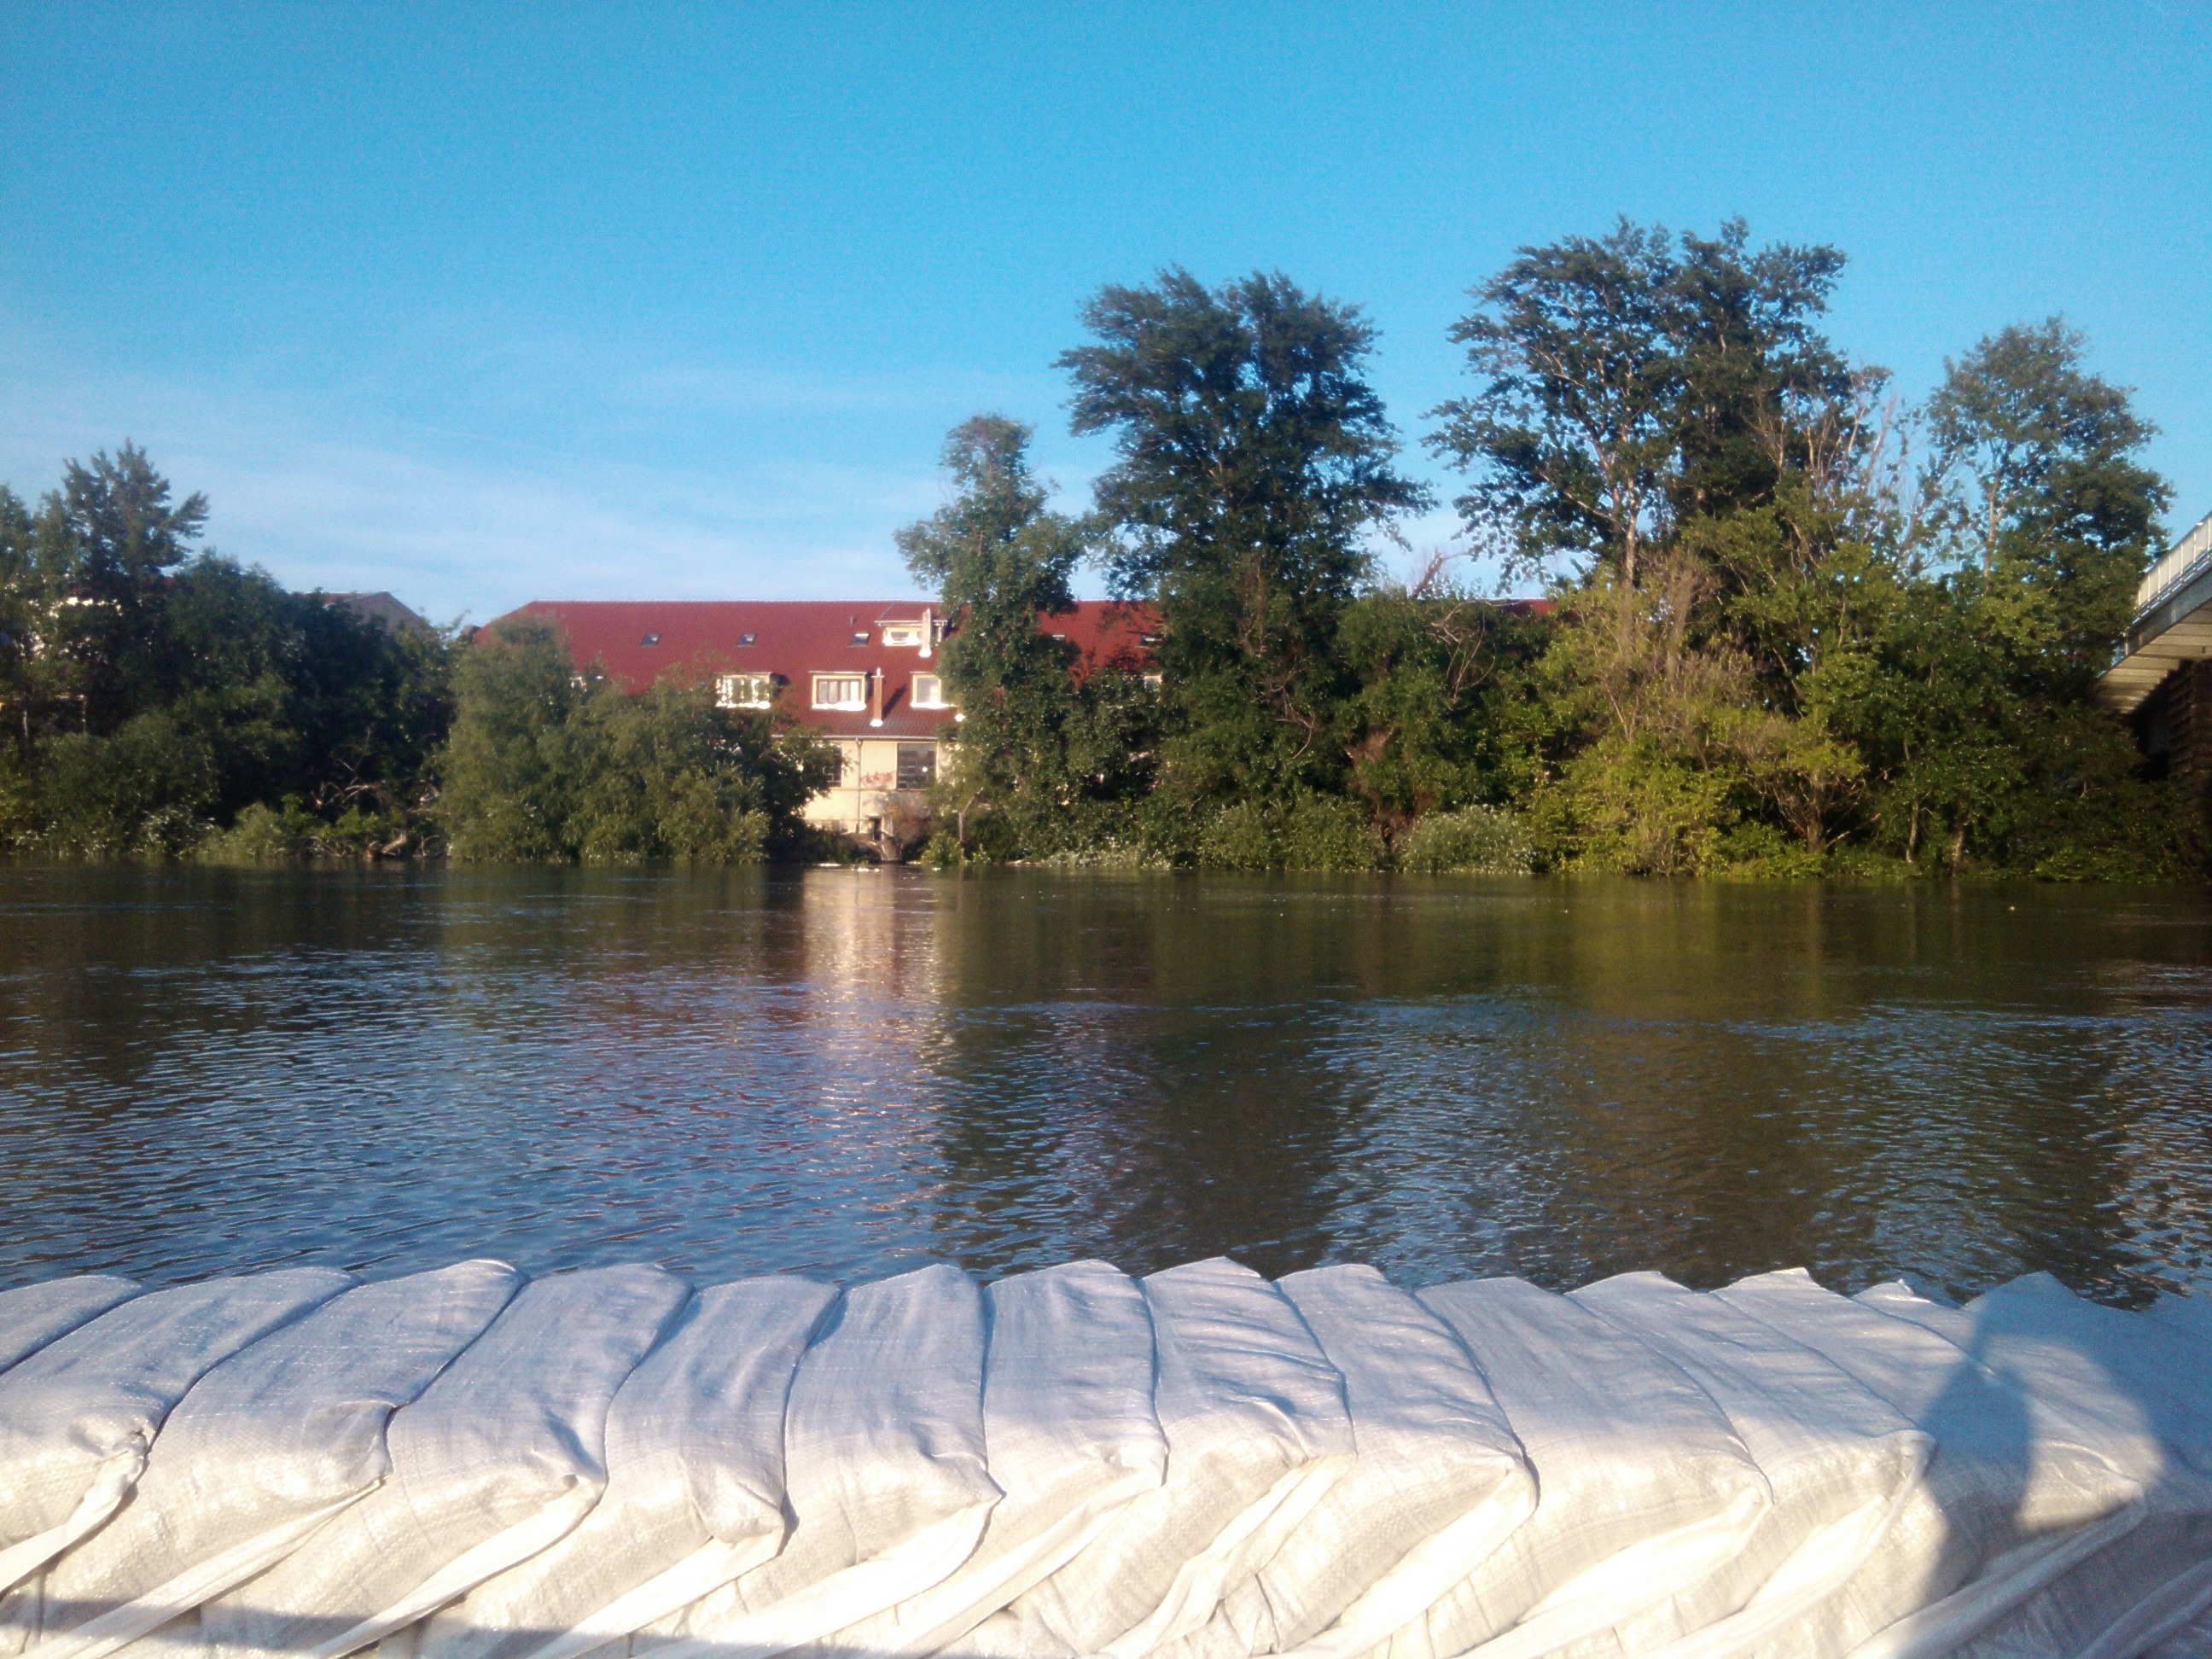
lake, river, pond, flood, reservoir, waterway, danube, budapest, sand bags